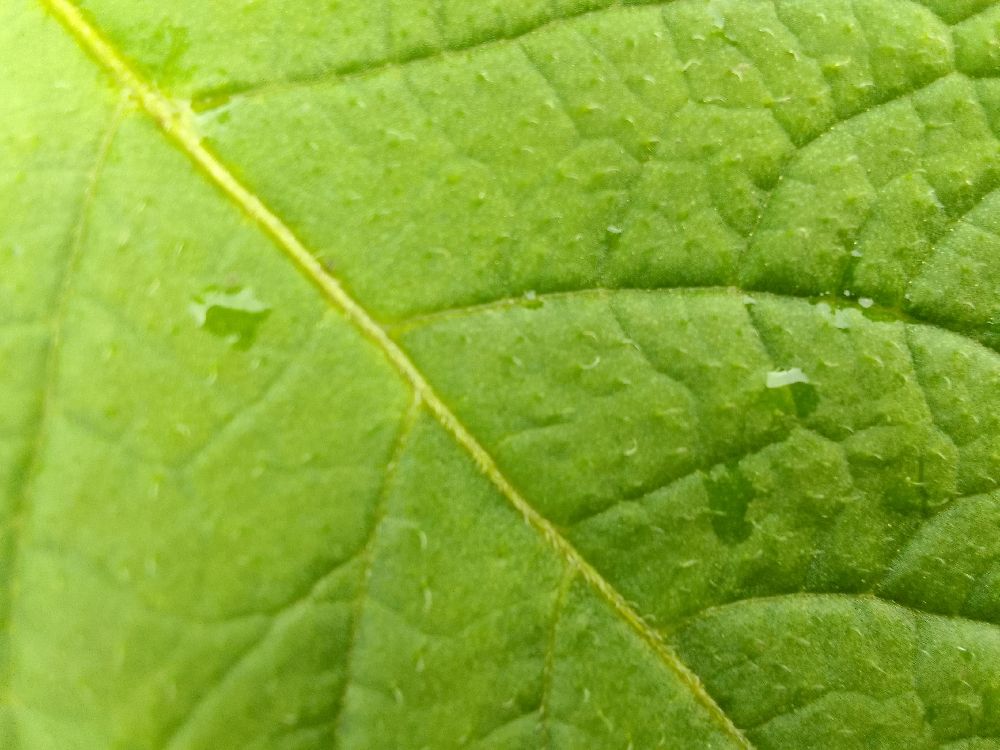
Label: Healthy